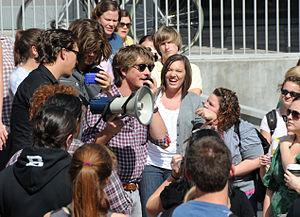
"Hanson est un groupe de pop américain, originaire de Tulsa dans l'Oklahoma. Il est composé de trois frères : Clarke Isaac ""Ike"" Hanson, Jordan Taylor ""Tay"" Hanson et Zachary Walker ""Zac"" Hanson.